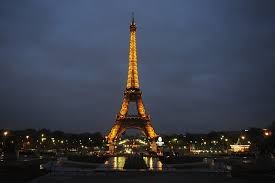
Landmark: Eiffel Tower